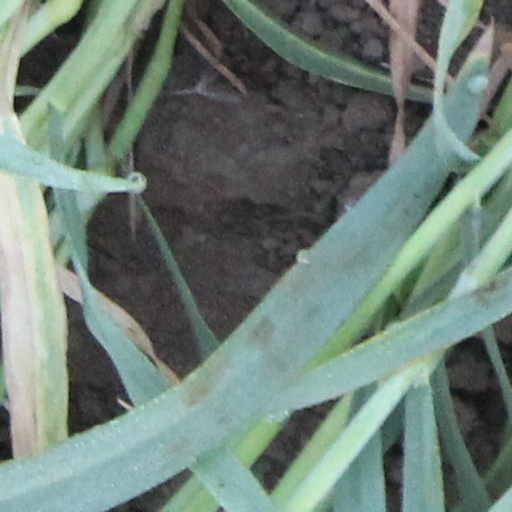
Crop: wheat